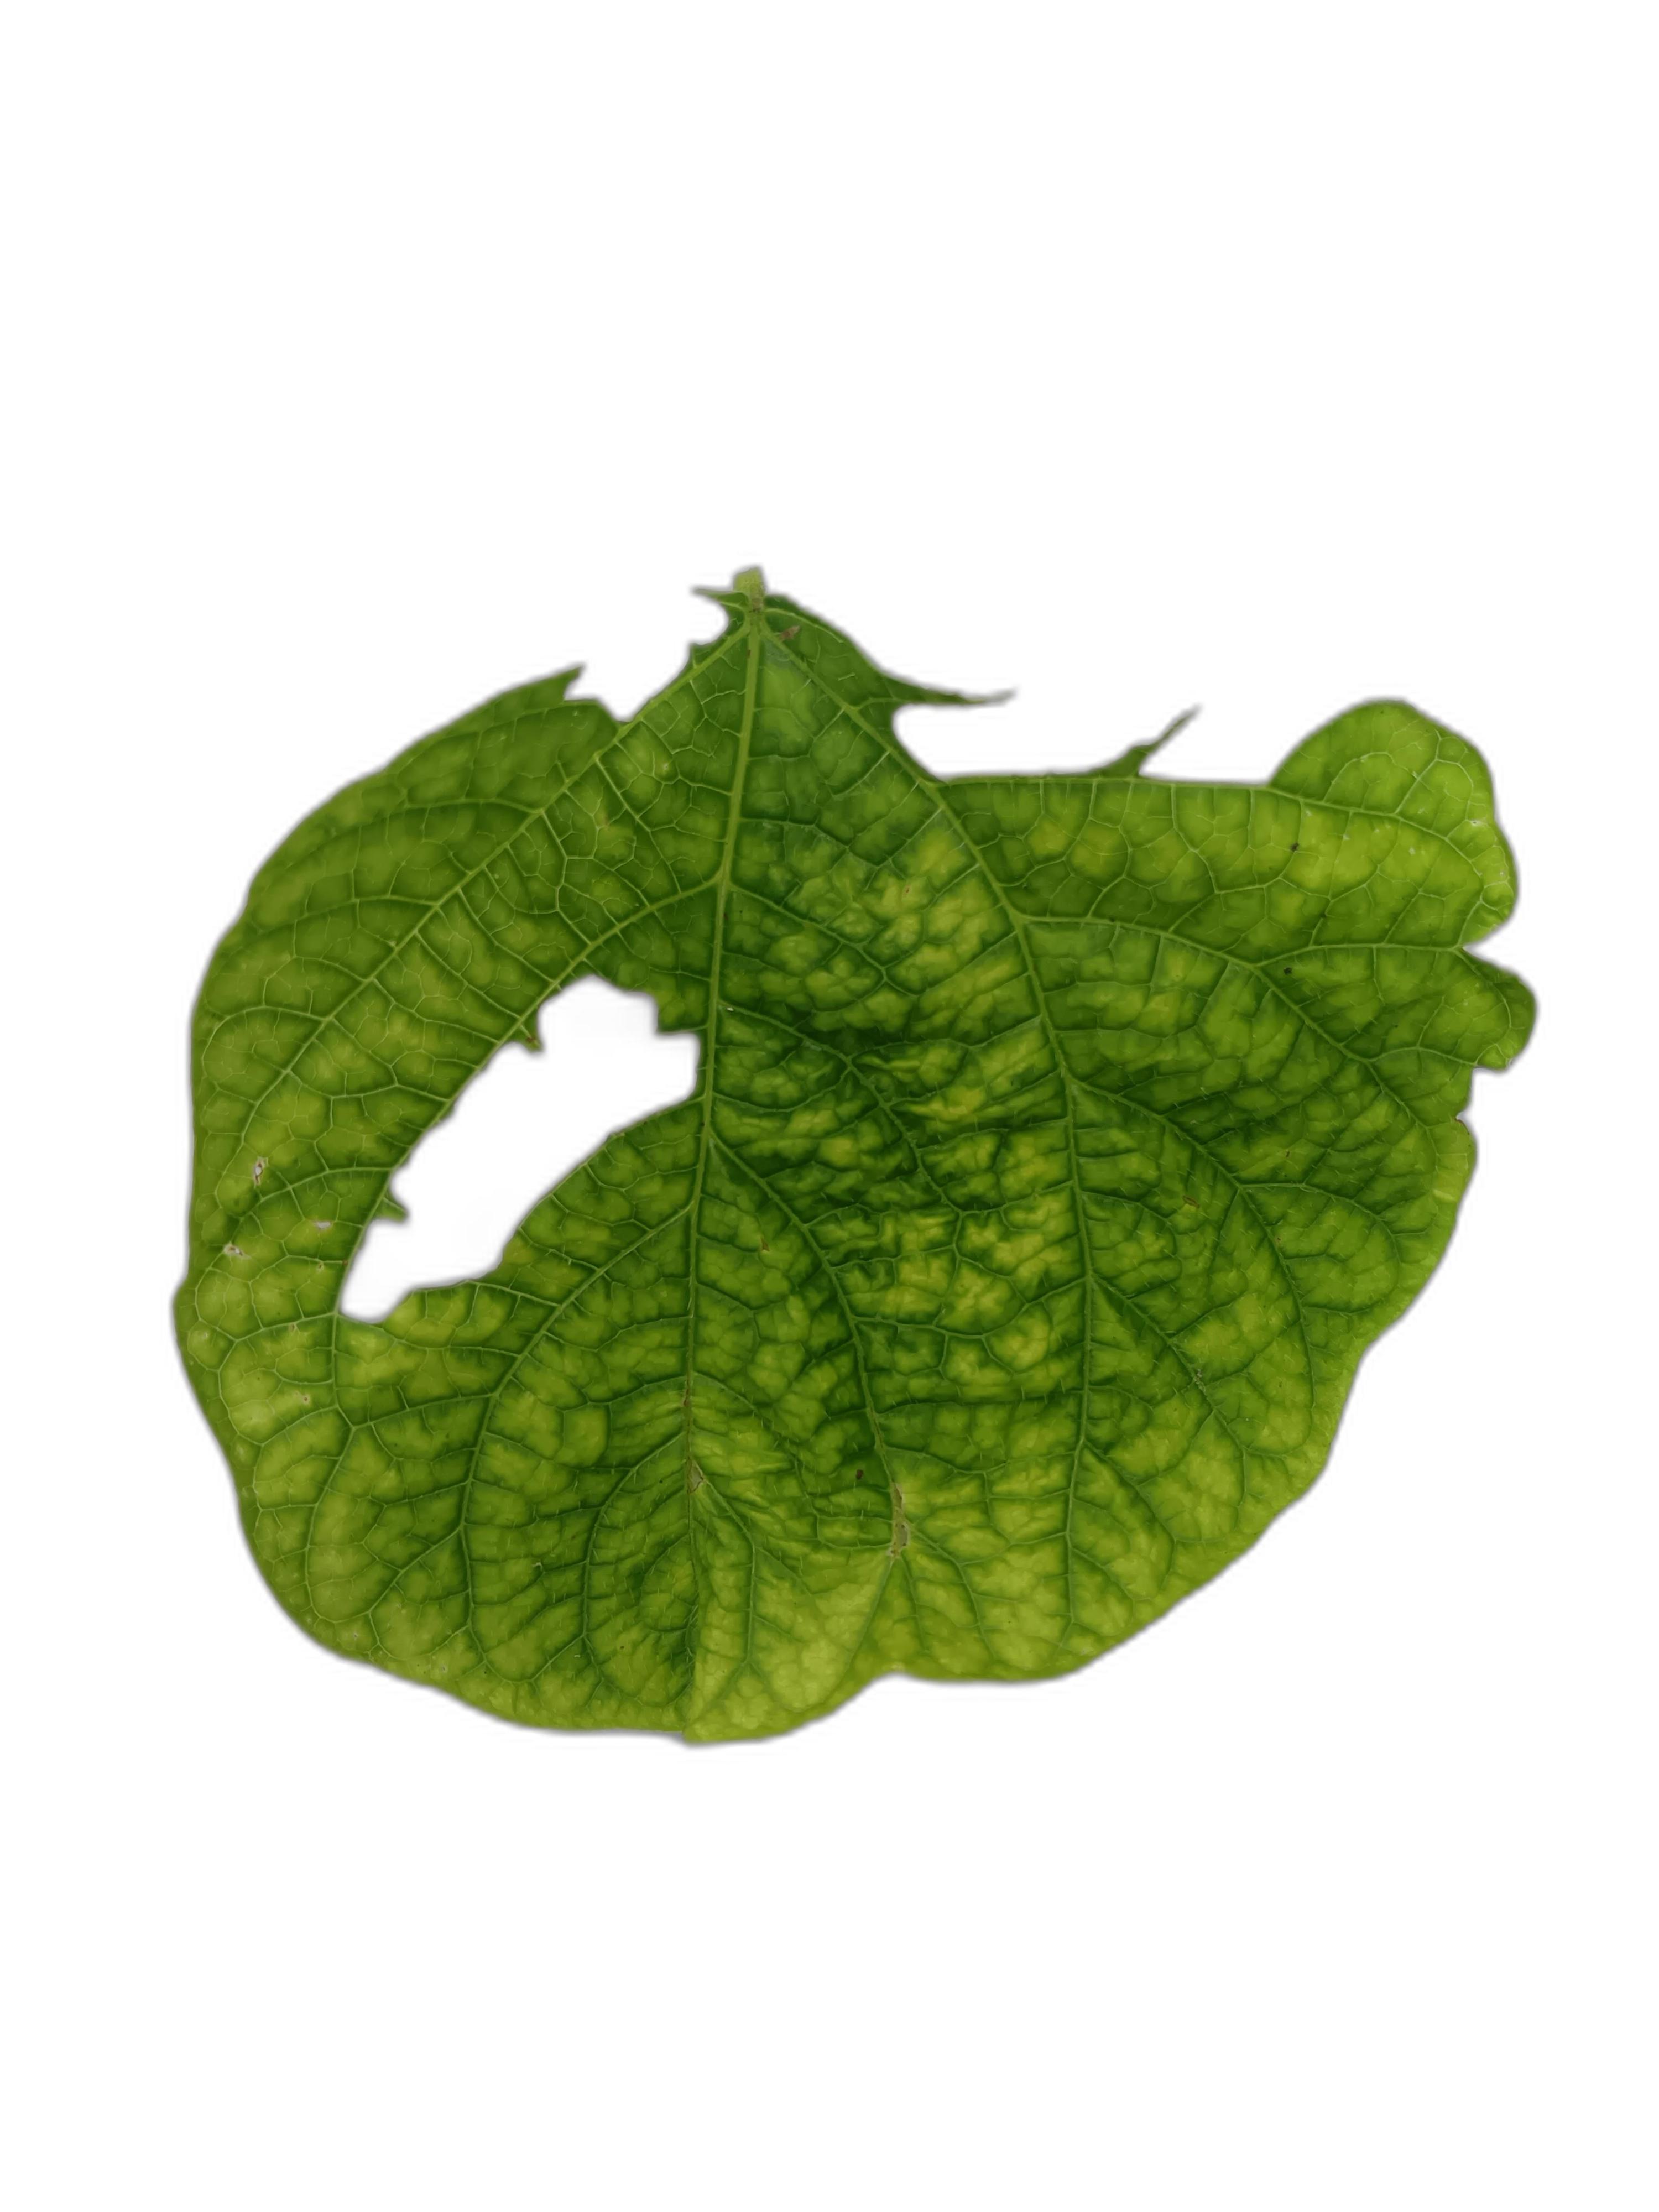
Label: Leaf Crinkle